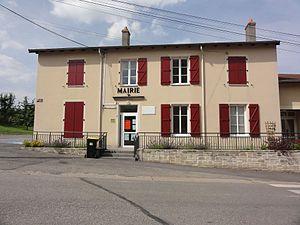
Rozelieures (M-et-M) mairie
Rozelieures est une commune française de Lorraine, située dans le département de Meurthe-et-Moselle en région Grand Est.